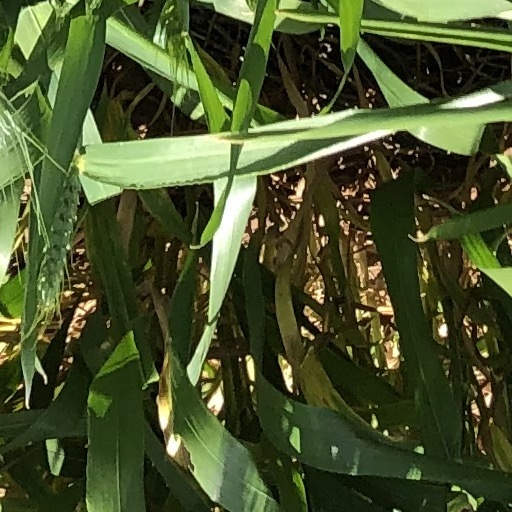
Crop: wheat